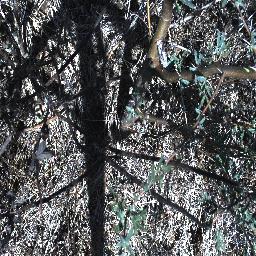
Label: prickly_acacia